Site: brandenburg
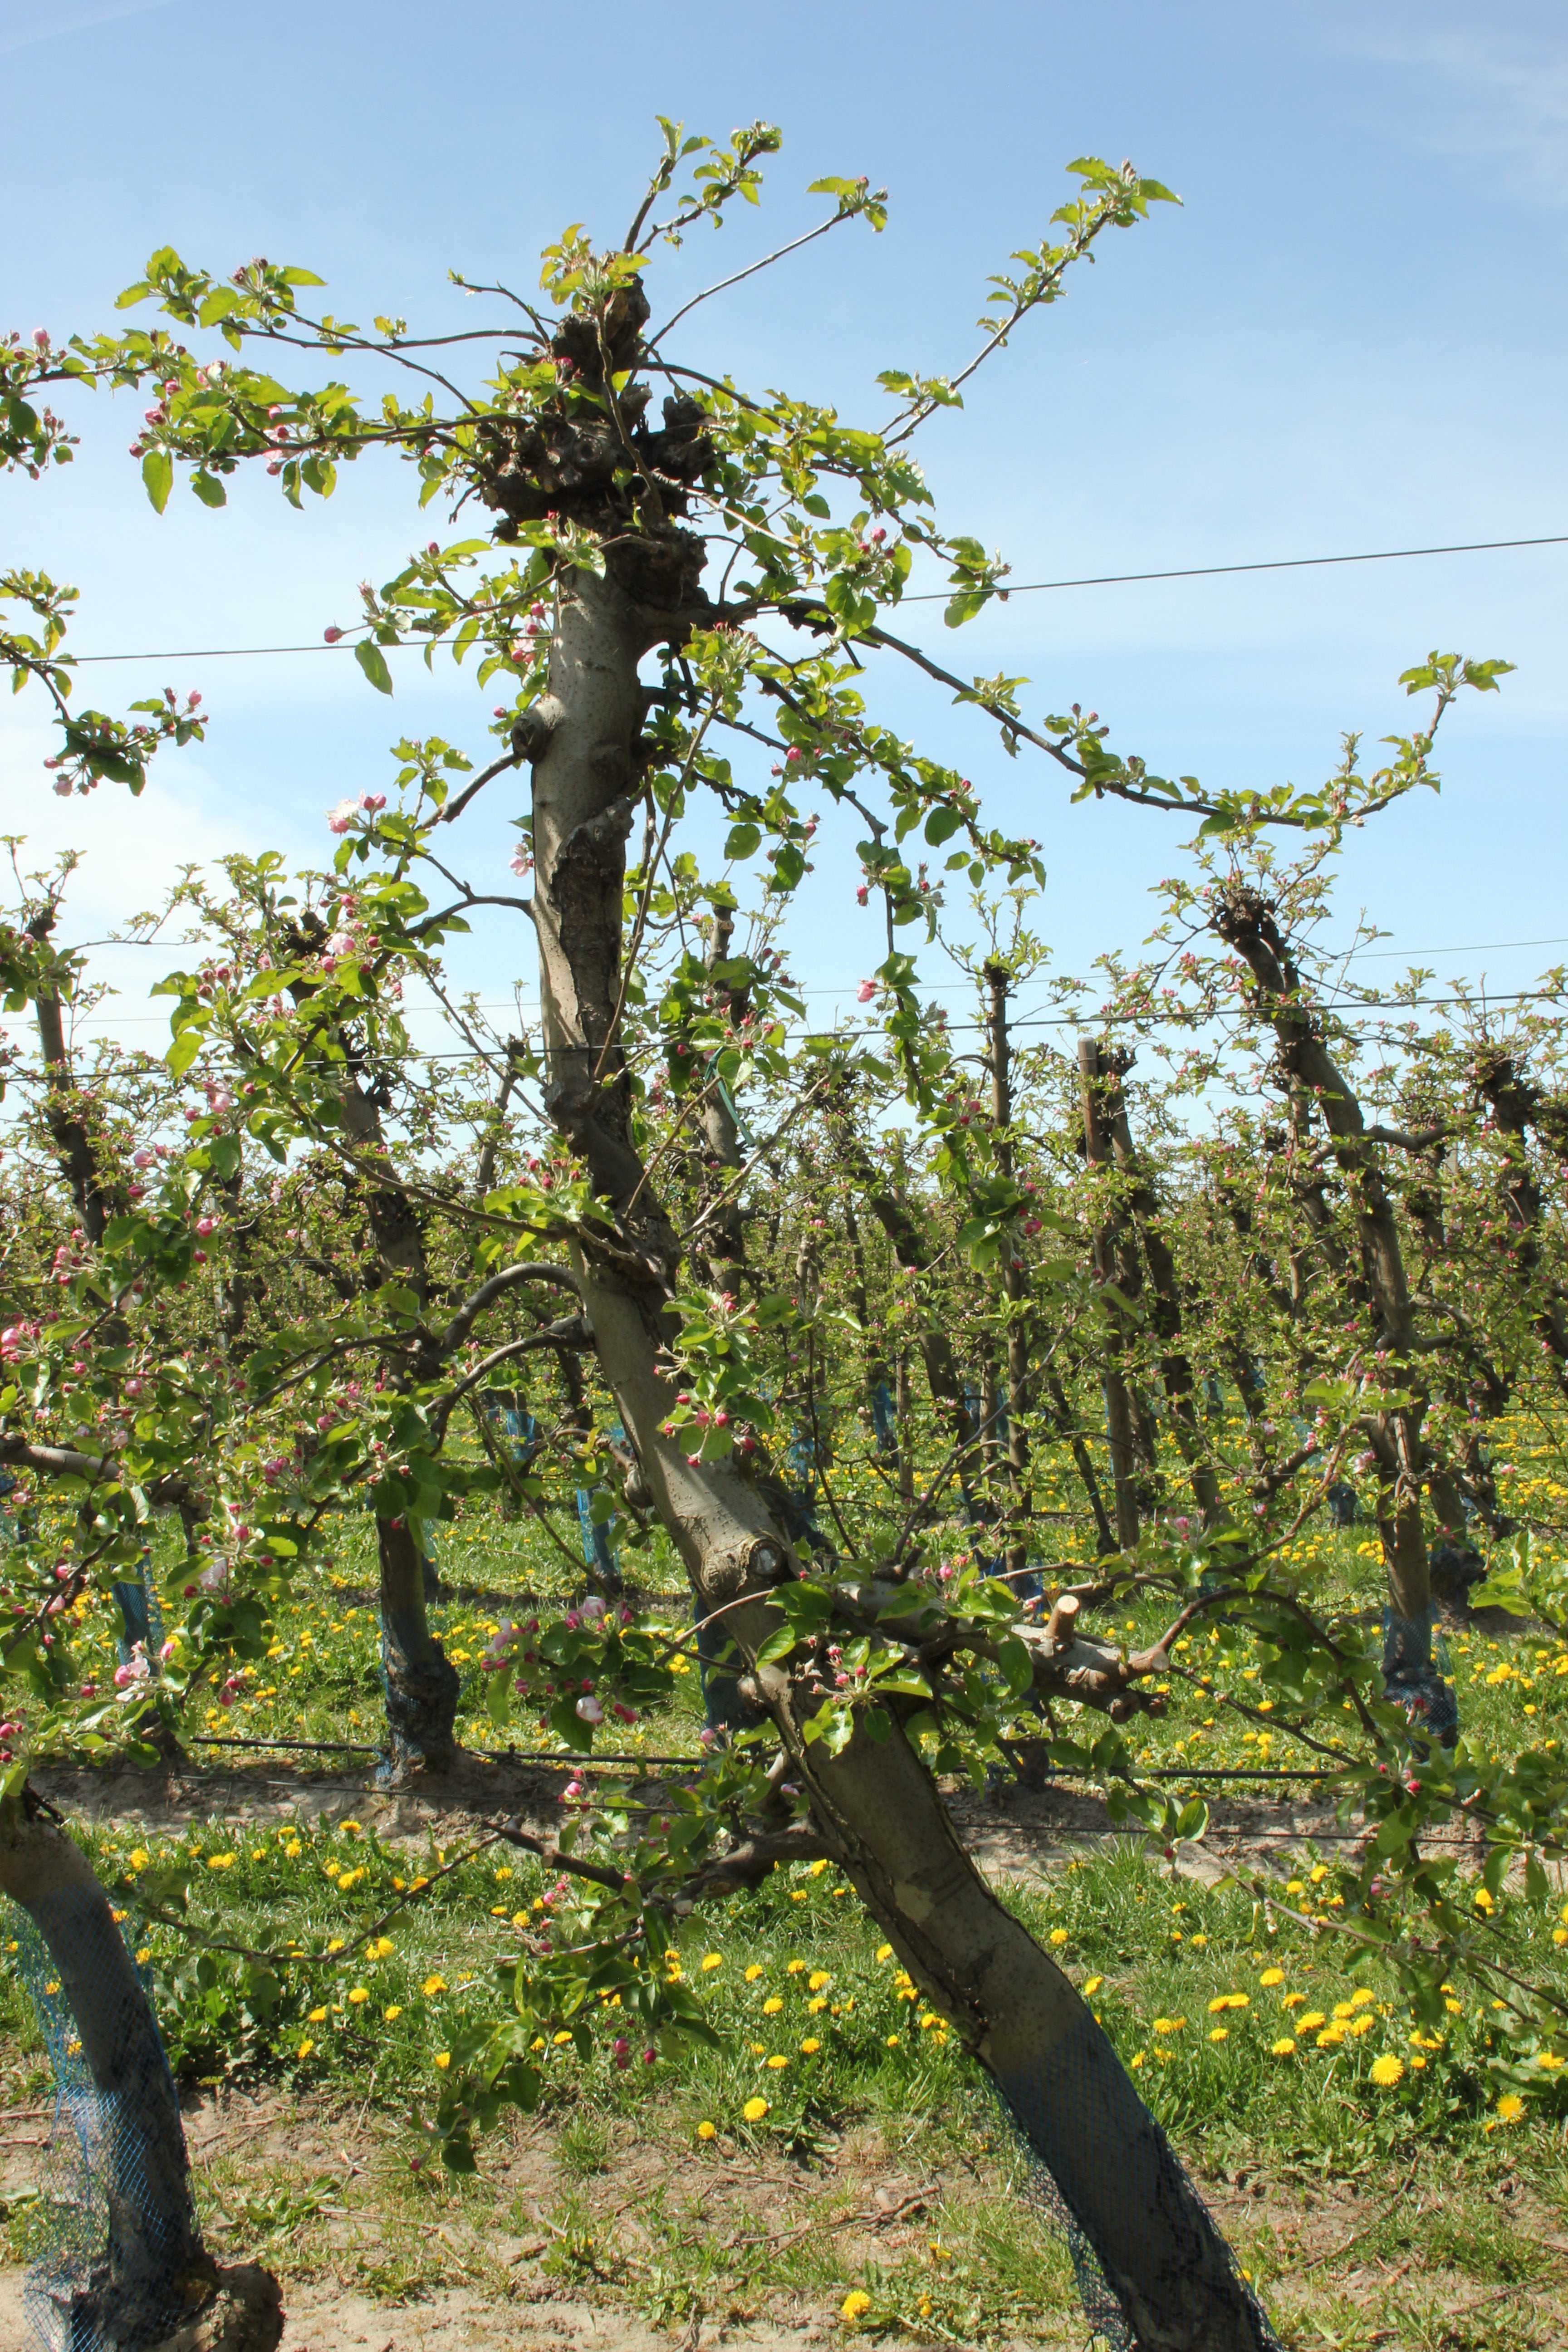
Growth stage (BBCH 57): Inflorescence emergence